Joseph Dennie

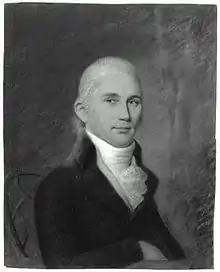
Portrait of Joseph Dennie by James Sharples, c. 1790

Joseph Dennie (August 30, 1768January 7, 1812) was an American author and journalist who was one of the foremost men of letters of the Federalist Era. A Federalist, Dennie is best remembered for his series of essays entitled "The Lay Preacher" and as the founding editor of "The Port Folio", a journal espousing classical republican values. "Port Folio" was the most highly regarded and successful literary publication of its time, and the first important political and literary journal in the United States. Timothy Dwight IV once referred to Dennie as "the Addison of America" and "the father of American Belles-Lettres."